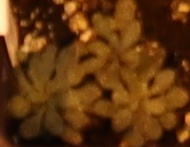
Label: Horseweed